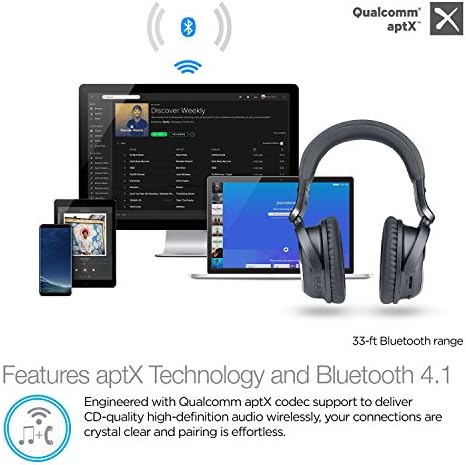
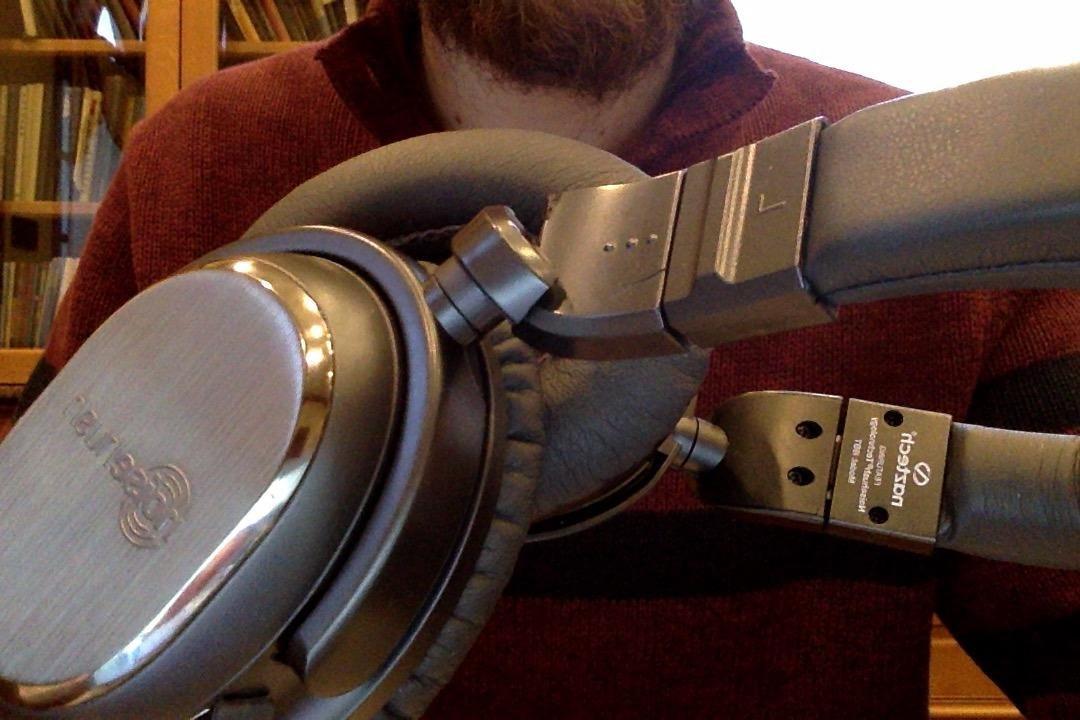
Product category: headphones
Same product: yes